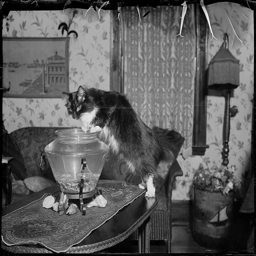
A cat standing over a fish bowl on a table.
A cat trying peek inside a fish bowl on top of a table.
Cat standing on a table looking in a bowl.
A cat on a coffee table leaning over a fish bowl.
Cat on table with front paws on top of fish bowl in a den.